Spearhead (magazine)

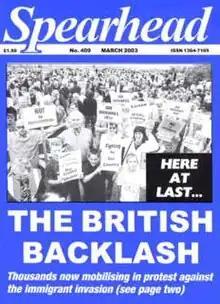
"Spearhead", March 2003

Spearhead was a British far-right magazine edited by John Tyndall until his death in July 2005. Founded in 1964 by Tyndall, it was used to voice his grievances against the state of the United Kingdom. The magazine has not continued under new editorship, although a new article appeared on the magazine's website in October 2010.